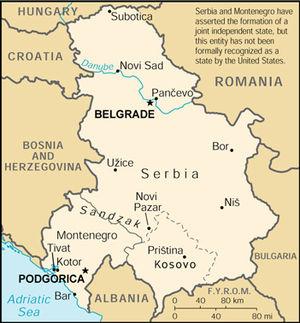
The World Factbook est une publication annuelle officielle de la CIA détaillant chaque pays du monde, des points de vue géographique, démographique, politique, économique, des communications et militaire.